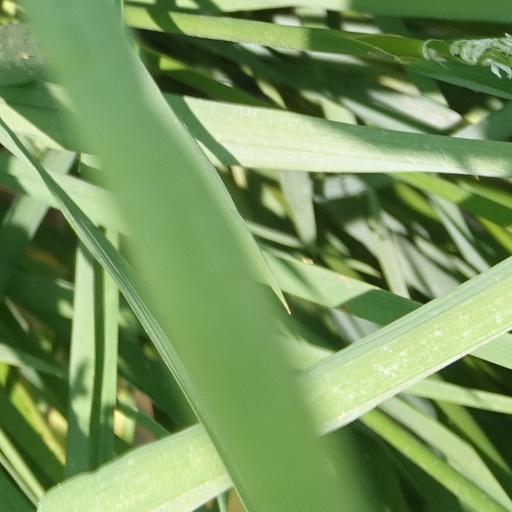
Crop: rice